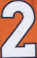
Number: 2